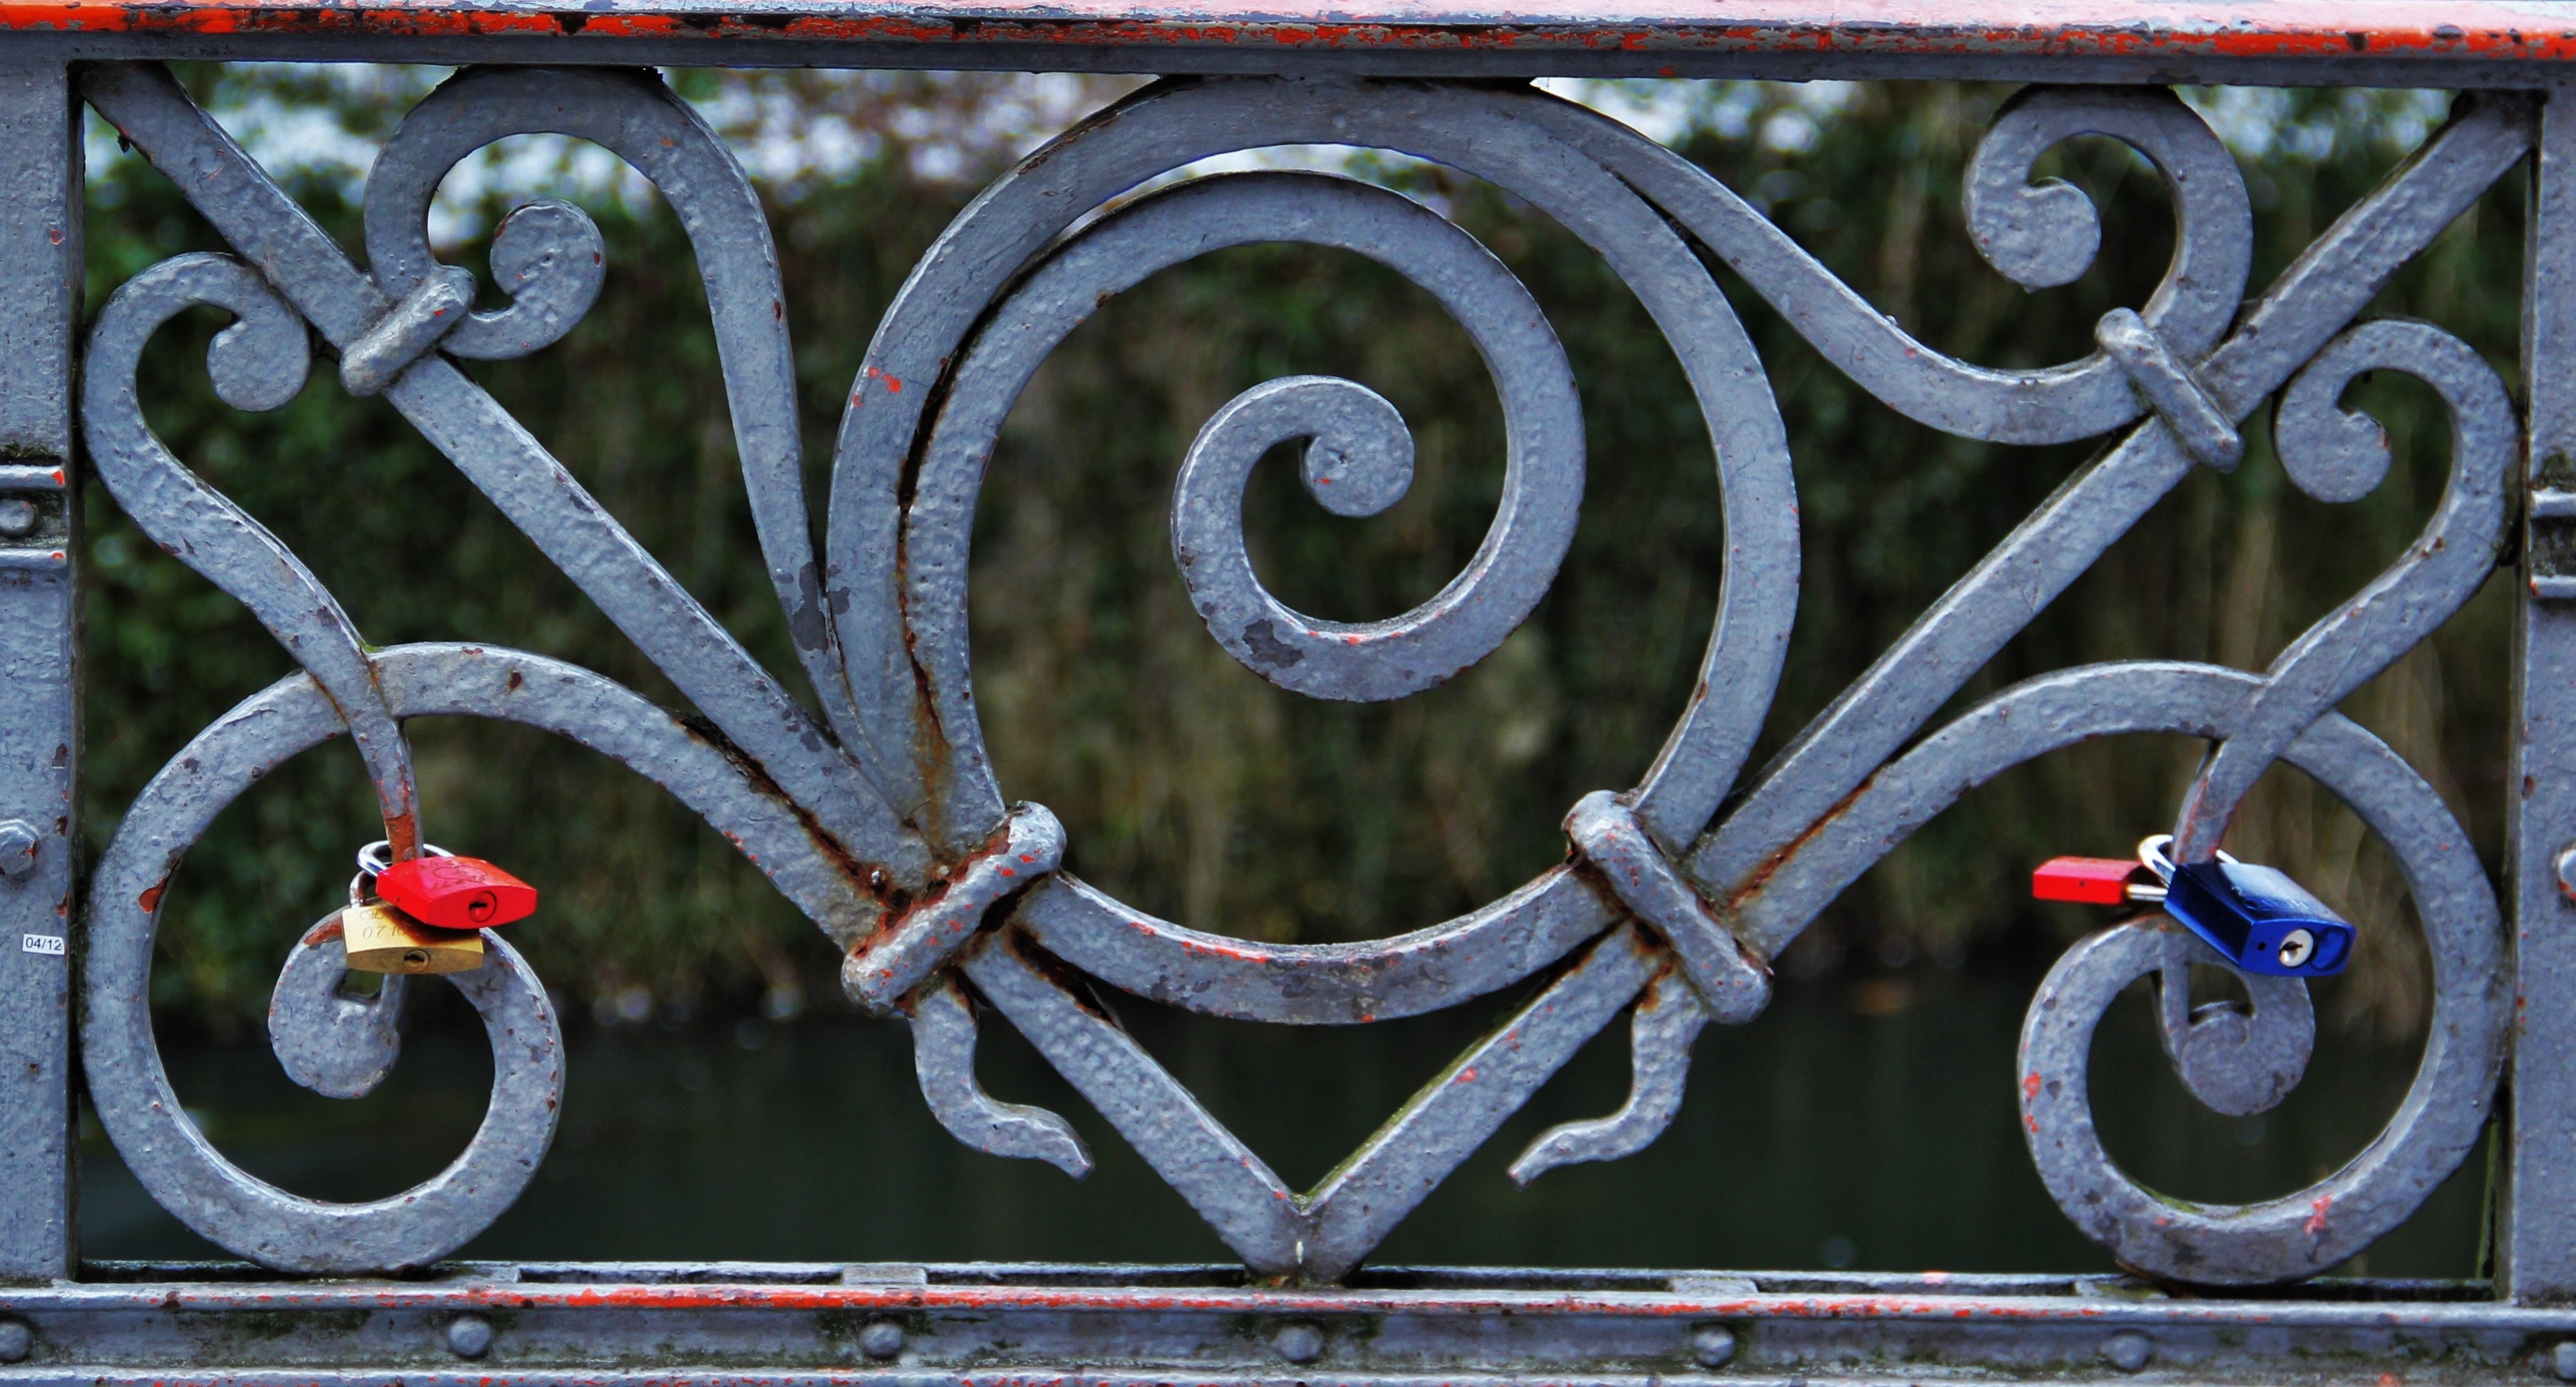
number, bicycle, railing, vehicle, symbol, metal, graffiti, forever, art, iron, custom, iron railings, love symbol, i love you, partial view, eternal love, love locks, subject, small castle, me and you, per semper, symbolic eternal love, rustic railing